Albion, Pennsylvania

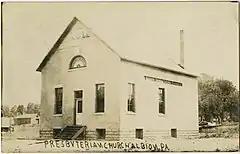
Albion Presbyterian Church from a pre-1923 postcard

Albion is part of the Northwestern School District. The borough has four schools in total. There is the Northwestern Elementary School, the Springfield Elementary School, the Northwestern Middle School, and the Northwestern High School. The team mascot for all four schools is the Northwestern Wildcat, "Willie."